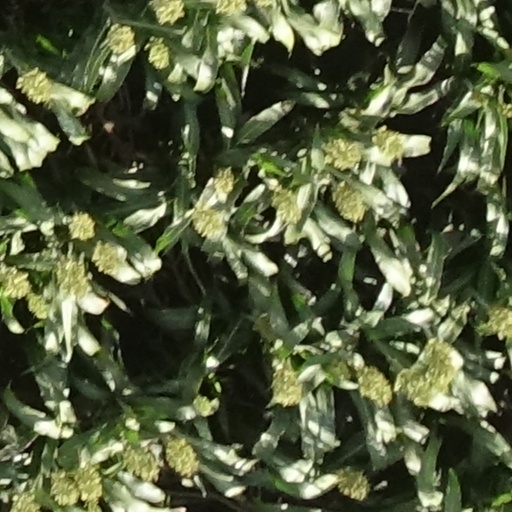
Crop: sorghum